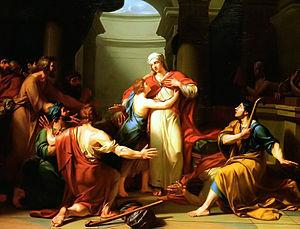
L’anagnorisis est proprement l'action de reconnaître ou la « reconnaissance », c'est-à-dire la découverte tardive d'une identité que l'on n'a pas su percevoir de prime abord ; elle est le moment décisif de ce que la narratologie moderne appelle la scène de reconnaissance. Le mot français « anagnorisis » n'est rien d'autre que le calque du grec ancien ἀναγνώρισις / anagnôrisis, substantif souvent remplacé, à partir de l'époque hellénistique, par son doublet masculin ἀναγνωρισμός / anagnôrismos; les deux termes sont dérivés du verbe ἀναγνωρίζειν / anagnôrizein « reconnaître », et ont pour quasi-synonyme ἐπίγνωσις / epignôsis, du verbe ἐπιγινώσκειν / epiginôskein. L'équivalent latin du grec ἀναγνώρισις ou ἀναγνωρισμός est recognitio, ou son synonyme moins courant agnitio.
Cette page recense les lauréats du prix de Rome en peinture, récompense inaugurée en 1663, et de façon officielle en 1667, par l'Académie royale de peinture et de sculpture à Paris, et supprimée par une réforme, après 1968.